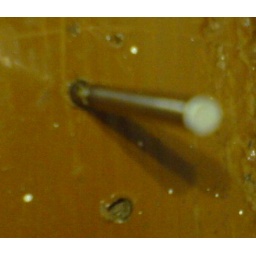
Drill bit stuck in wooden door frame